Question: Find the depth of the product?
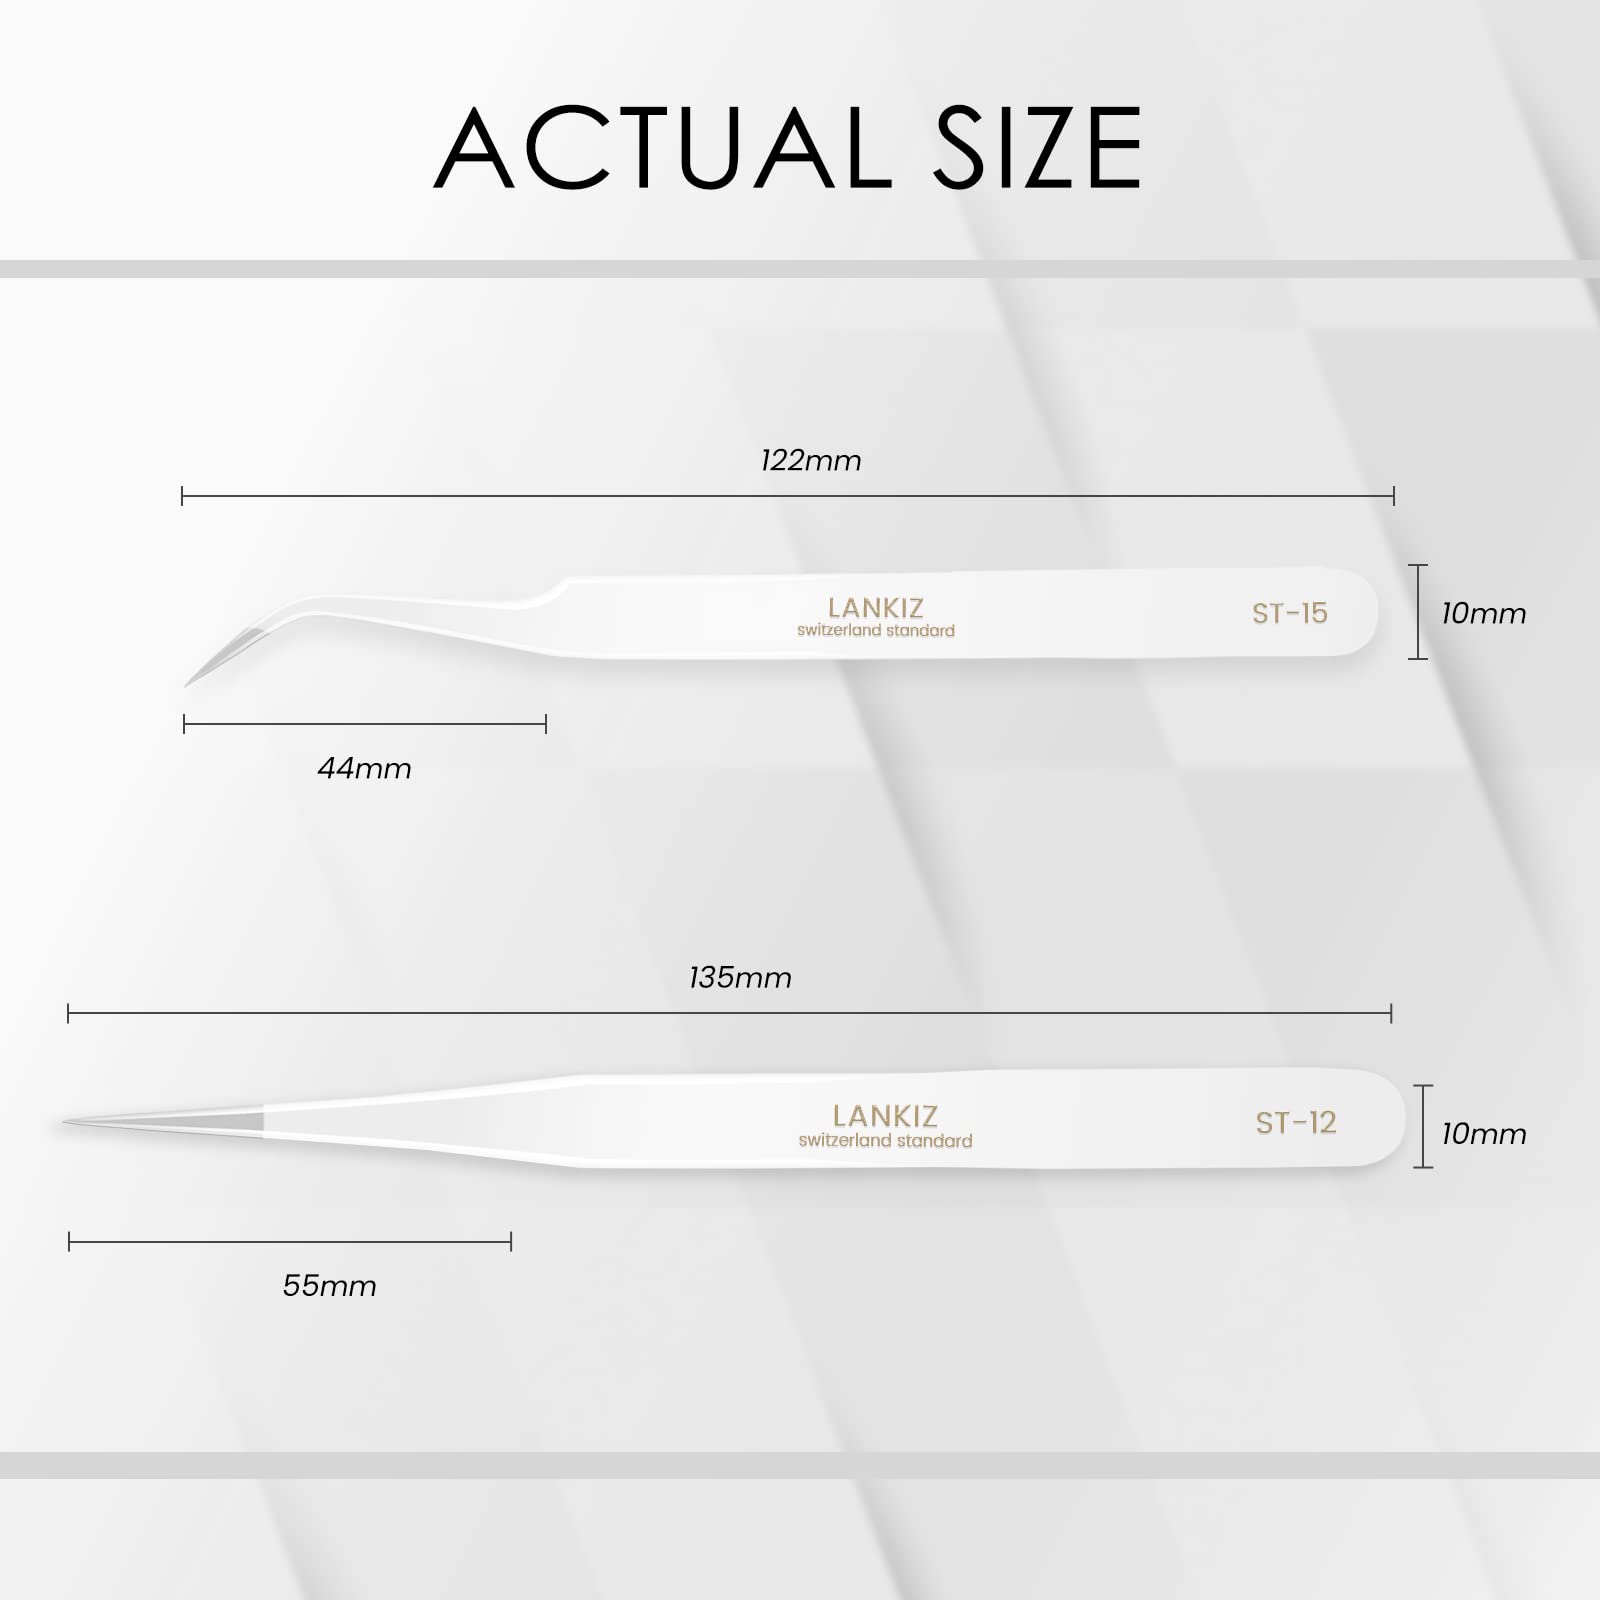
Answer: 122.0 millimetre